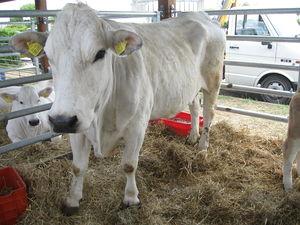
La marchigiana est une race bovine italienne.
Les races bovines italiennes sont aussi diverses que les terroirs de l'Italie, pays d'élevage.
L'élevage bovin au Brésil résulte de l'introduction de bovins issus de l'élevage portugais, pays d'origine des colonisateurs. Par la suite des introductions de zébus, bien adaptés aux conditions climatiques du pays, ont eu lieu. Des races métissées créées au Brésil sont également élevées.